Sikandar Bagh

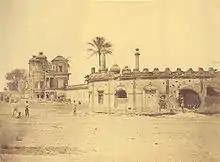
Sikandar Bagh in 1858, viewed from SE British position, showing gateway (left) & breach made in wall of bastion (right) through which stormed the 93rd Highlanders and 4th Punjab Infantry Regiment. Photo by Felice Beato

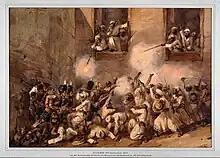
"The 93rd Highlanders storming the Secundra Bagh" National Army Museum, London (NAM 1987-06-12)

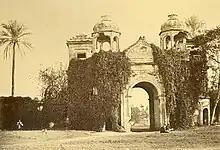
The Sikandar Bagh Gateway in 1883. From Edward Hawkshaw's Album of Indian Photographs, titled: "1883 Secundra Gate, Lucknow"

During the Indian Rebellion, the Sikander Bagh was used as one of many strongholds of sepoy mutineers during their siege of the British Residency in Lucknow. It stood in the way of the Commander-in-Chief Sir Colin Campbell's planned route to relieve the besieged Residency.